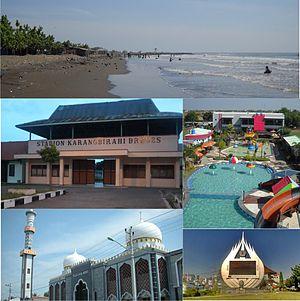
Brebes est une ville d’Indonésie ayant en 2013 une population de 171 035 habitants.